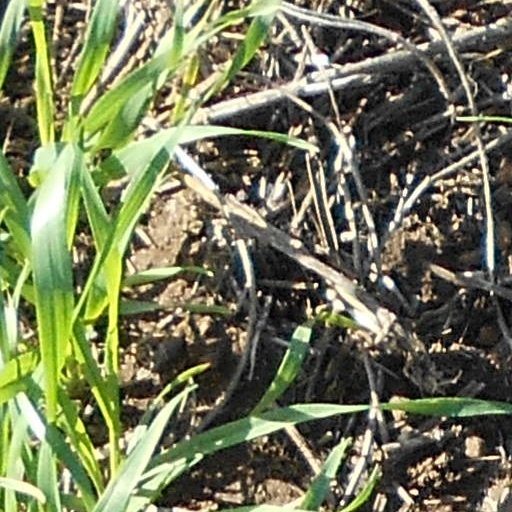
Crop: wheat